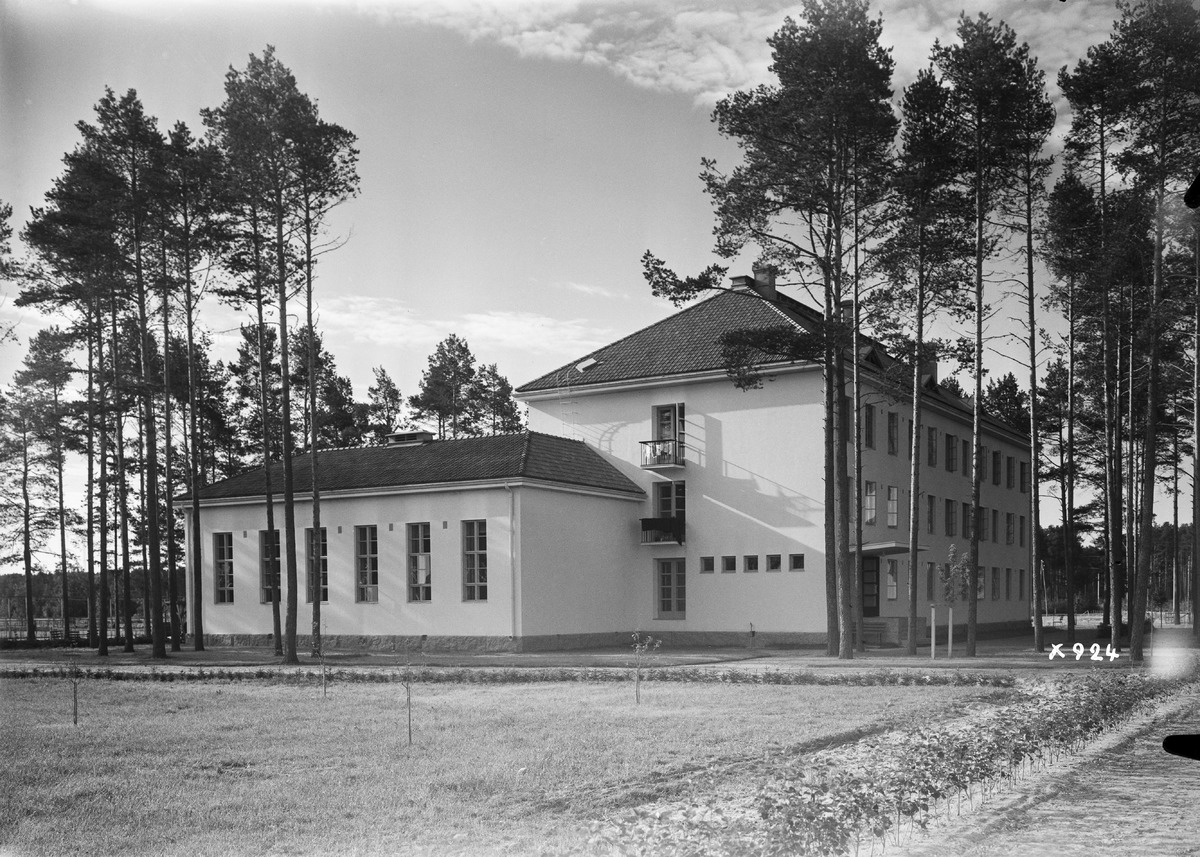
Oulun seudun piirimielisairaala
Oulu district mental hospital
sisällön kuvaus: Oulun seudun piirimielisairaala 4.9.1937. Hoitajakunnan asuinrakennus. content description: Oulu district mental hospital on September 4, 1937. The nurses' residential building.
Vuosi: 1937
Paikka: Suomi, Oulu, Suomi, Pohjois-Pohjanmaa, Oulu
Aiheet: Oulun seudun piirimielisairaala; ulkokuva; asuinrakennukset; mielisairaalat; psykiatriset sairaalat; rakennukset; sairaanhoitajat; psykiatrian sairaanhoitajat; mental hospitals; psychiatric hospitals; asylums; buildings; residential buildings; nurses